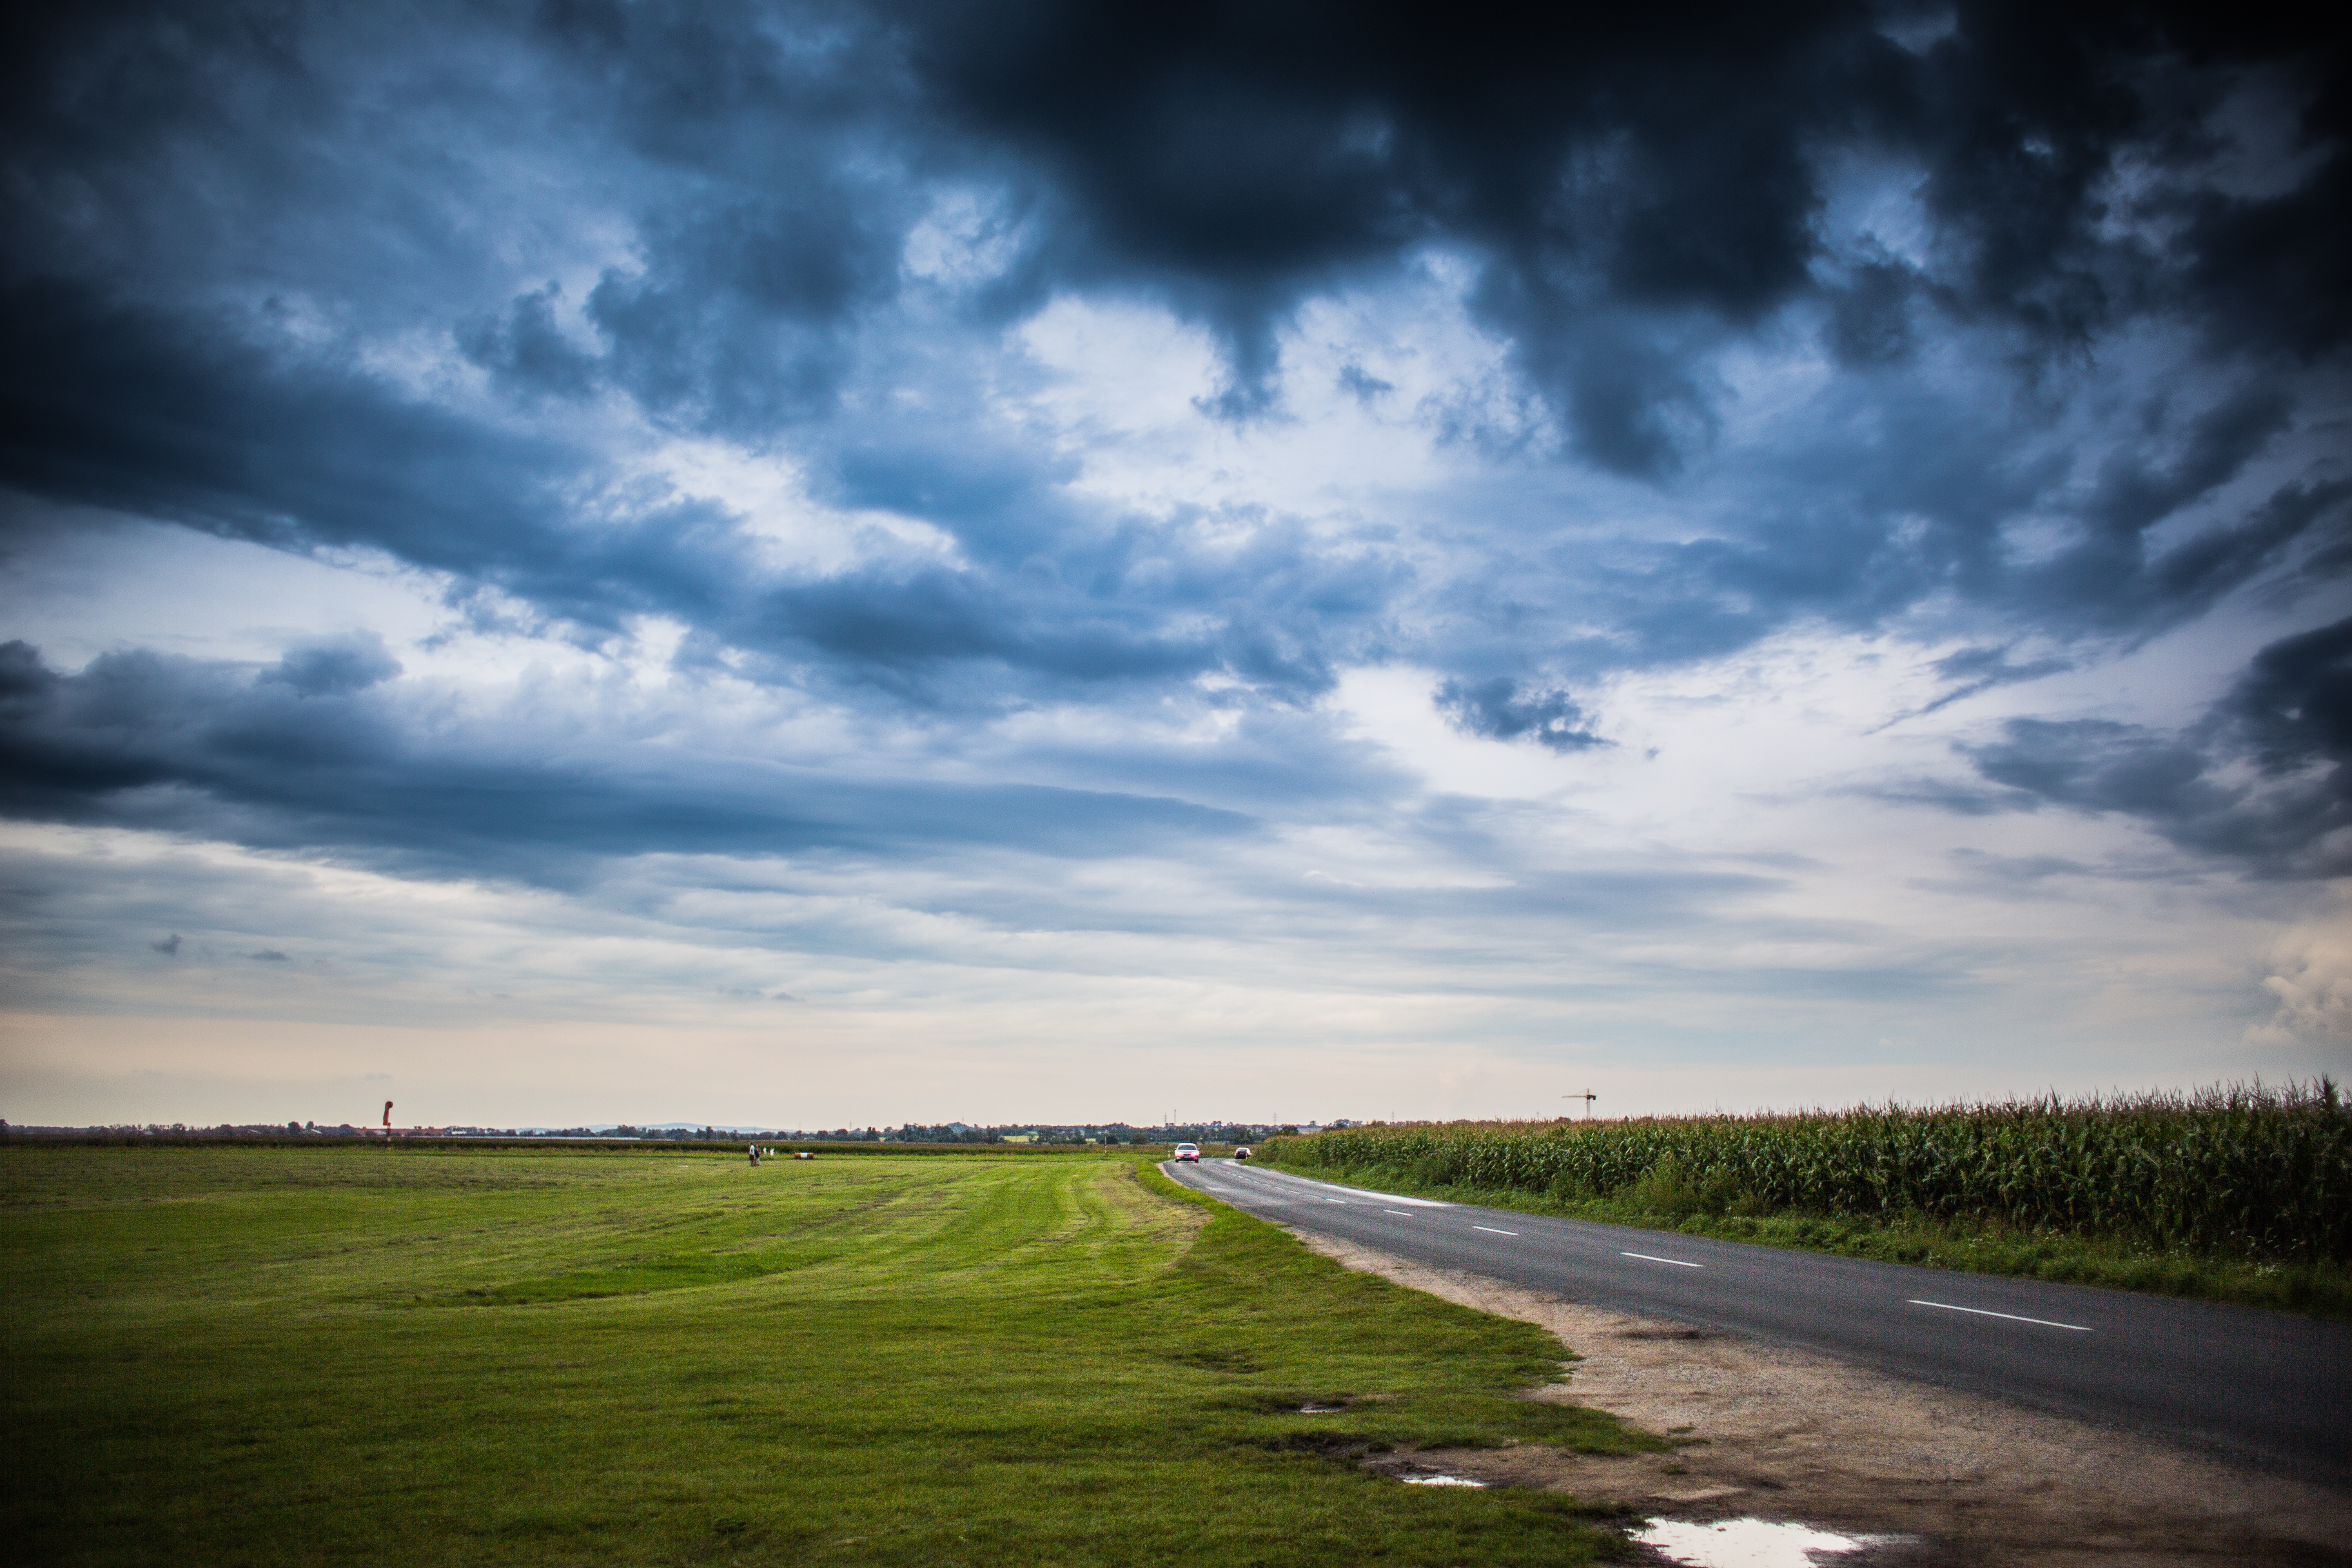
landscape, sea, coast, nature, grass, horizon, light, cloud, sky, sunset, road, field, sunlight, morning, dawn, travel, explore, recreation, dusk, wild, live, relax, tranquil, scenic, journey, peaceful, natural, scenery, calm, serene, trip, plain, wander, outdoors, fields, earth, seasons, way, rural area, meteorological phenomenon, vantage point, atmospheric phenomenon, atmosphere of earth